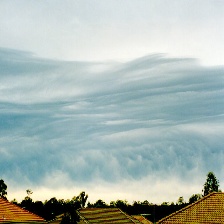
Cloud type: Altostratus